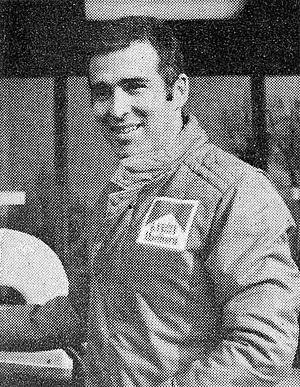
Jean-Claude Andruet, dit La Panique, né le 13 août 1940 à Montreuil, est un pilote de rallye français, qui a remporté deux fois le titre de champion de France dans cette discipline. Très éclectique, il a également participé à de nombreuses épreuves sur circuits, ou en courses de côte.